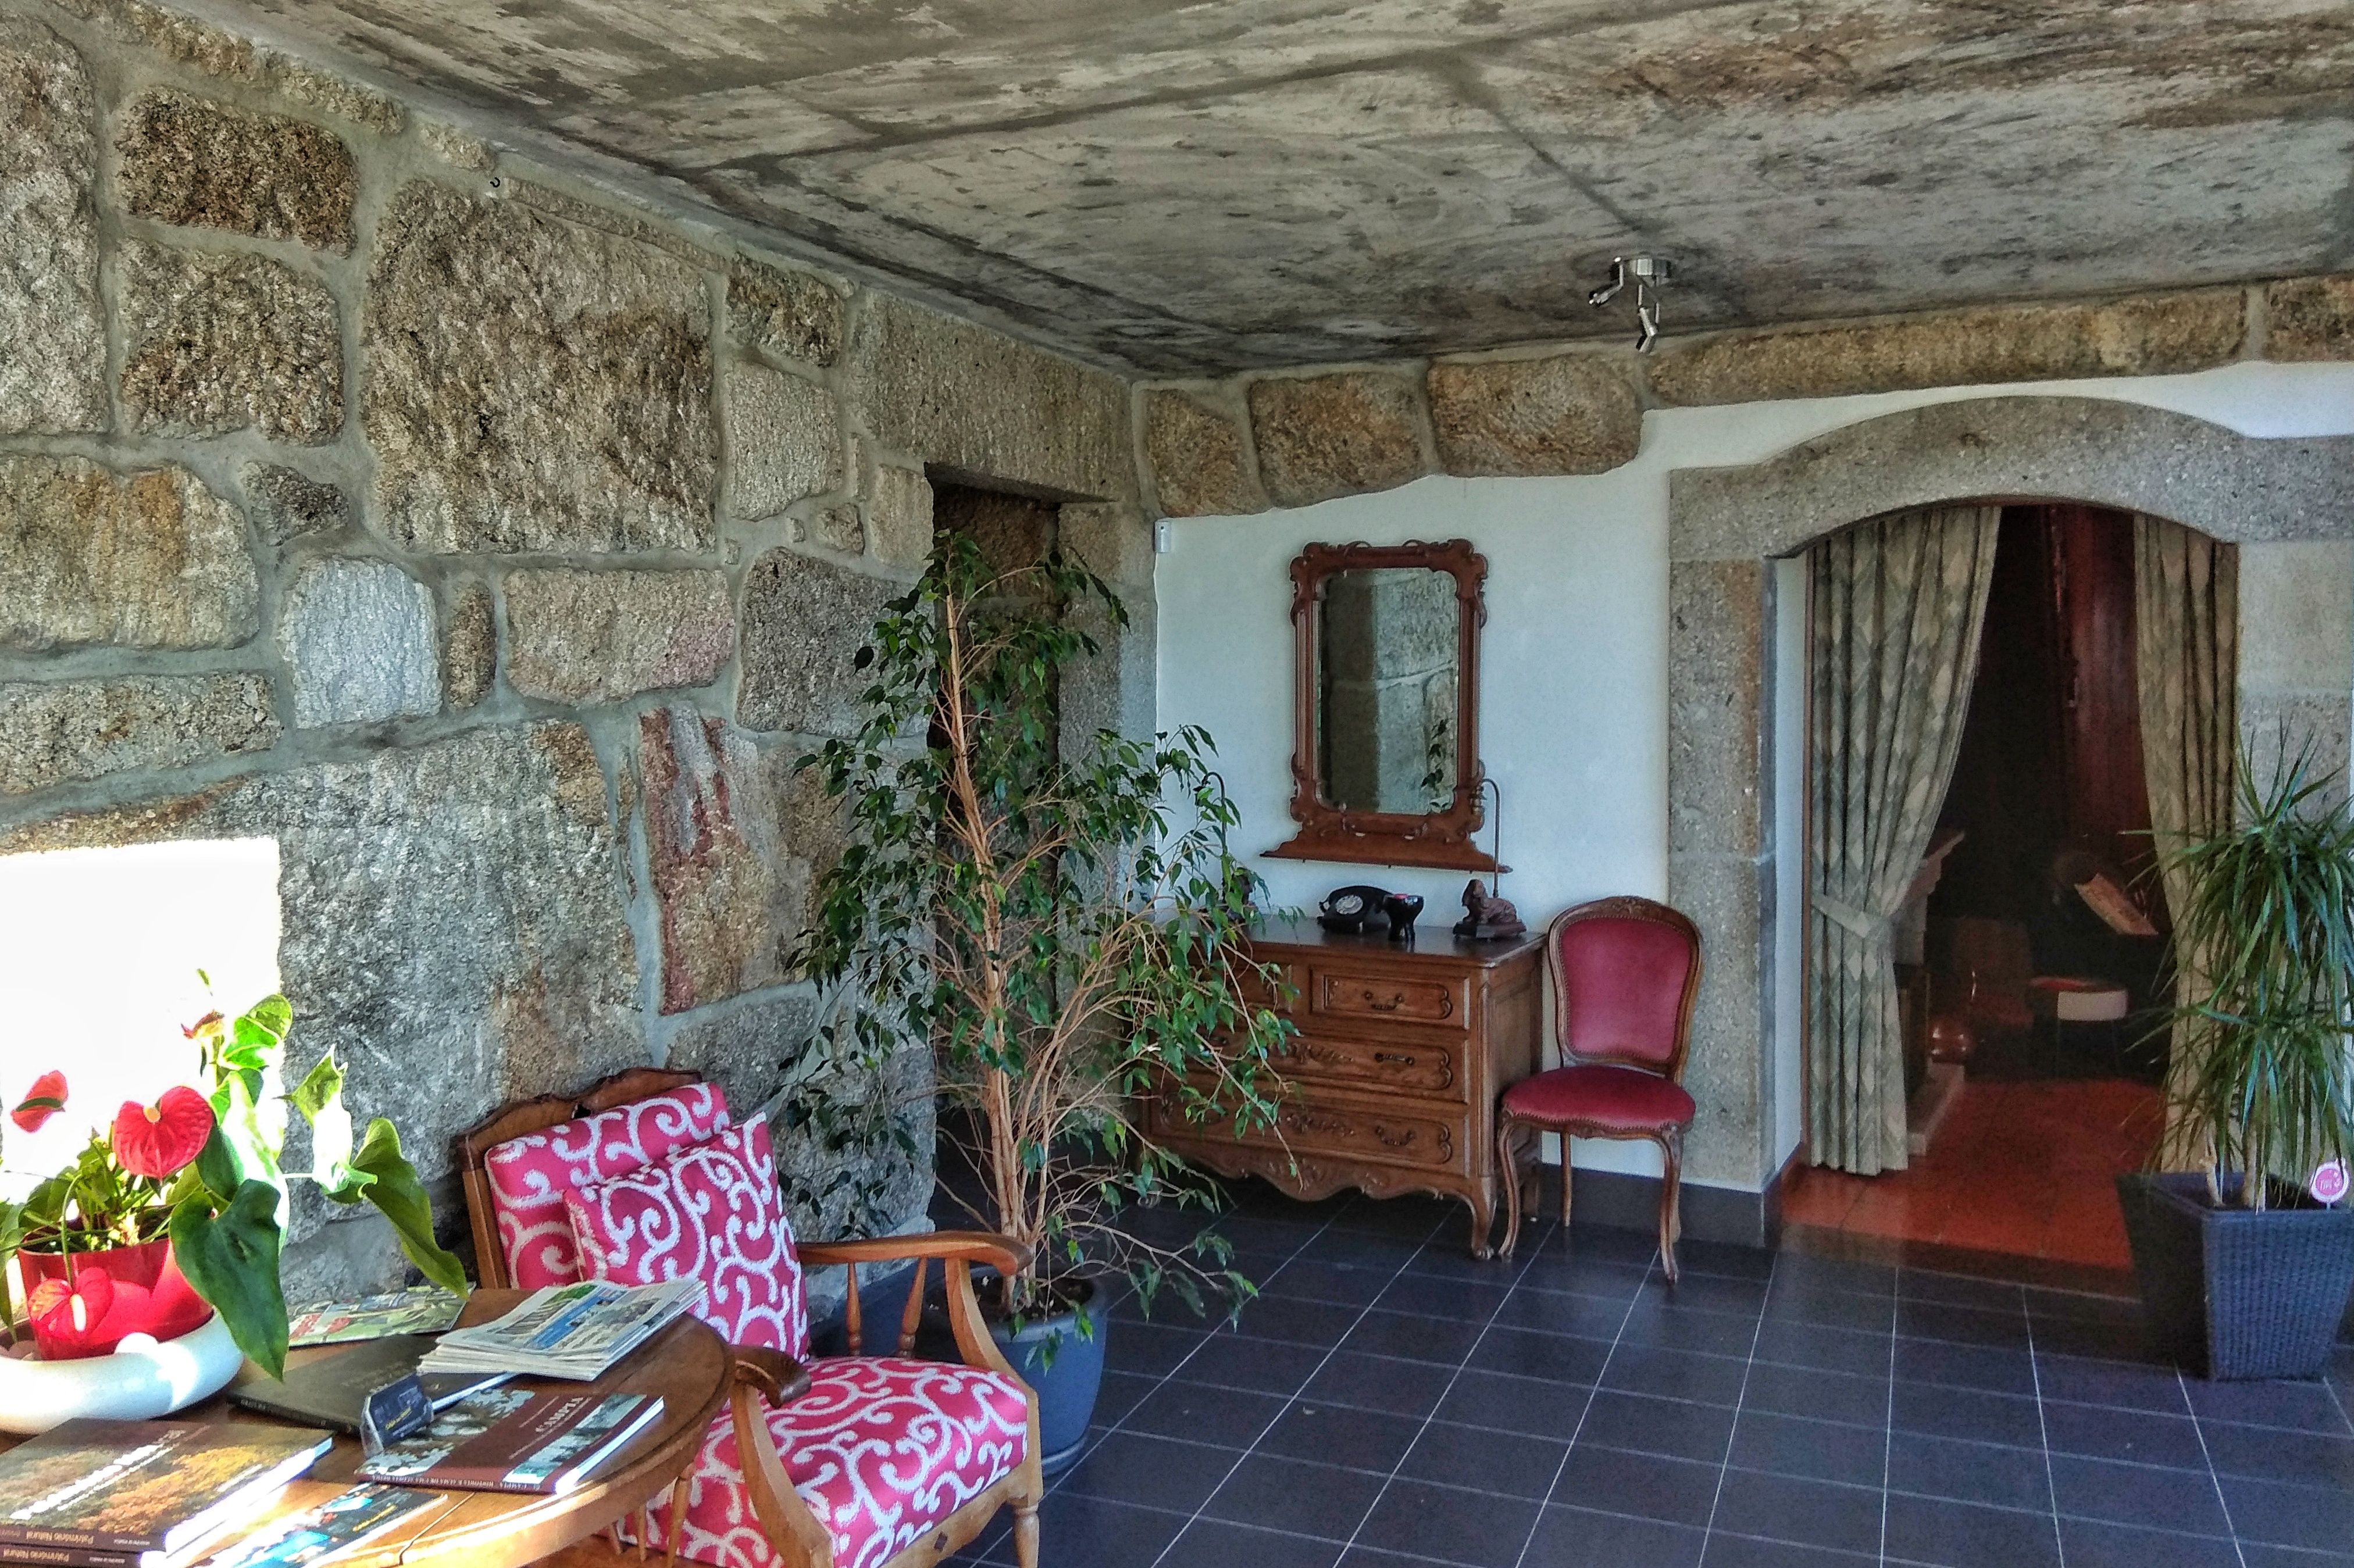
Interior design.
An interior design of a concrete ceiling and a stone covered wall, Potted plants of various sizes, a pink and white bench, and a small table with books create a warm, earthy atmosphere alongside a wooden unit and mirror.
Wide angle shot taken from eye level, the scene is warm, earthy atmosphere. in a color palette of concrete grey, earthy brown, leafy green, soft beige and pink.
Labels: Architecture, Building, Furniture, Indoors, Living Room, Room, Plant, Potted Plant, Couch, Interior Design, Flower, Flower Arrangement, Floor, Flooring, Chair, Flower Bouquet, Desk, Table, Home Decor, Cushion, Person, Book, Publication, Housing, Armchair, Pottery, Wood, Waiting Room, Jar, Planter, Vase, Fireplace, Bathroom, Shower Faucet, Ikebana, plant, Interior design, books, concrete ceiling, stone wall, furniture, wooden unit, mirror, taple, chair
Camera: Xiaomi Redmi Note 4
Aperture: F2
Exposure: 1/33 sec
ISO: 125
Focal length: 3.6 mm